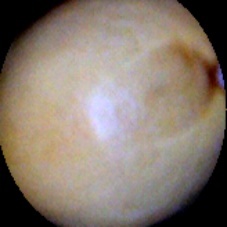
Label: Intact